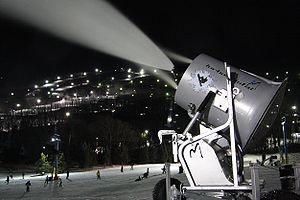
Snekanon
Sne production i Camelback Ski Area, Tannersville, Pennsylvania, USA
En snekanon er en maskine til fremstilling af sne, der typisk anvendes på skisportsanlæg, eller til at lave sne til langrendsspor eller snescootere.